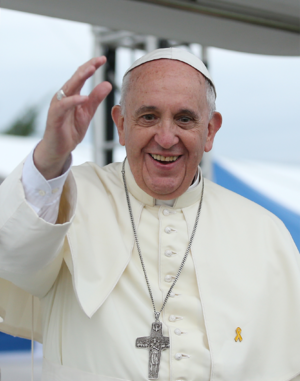
Pave Frans
Pave Frans
Pave Frans, er nr. 266 i paverækken. Han blev valgt den 13. marts 2013 som efterfølger for pave Benedikt 16., der havde valgt at træde tilbage fra sit embede den 28. februar 2013. Pave Frans er det nuværende overhoved for både den romerskkatolske kirke og Vatikanstaten.